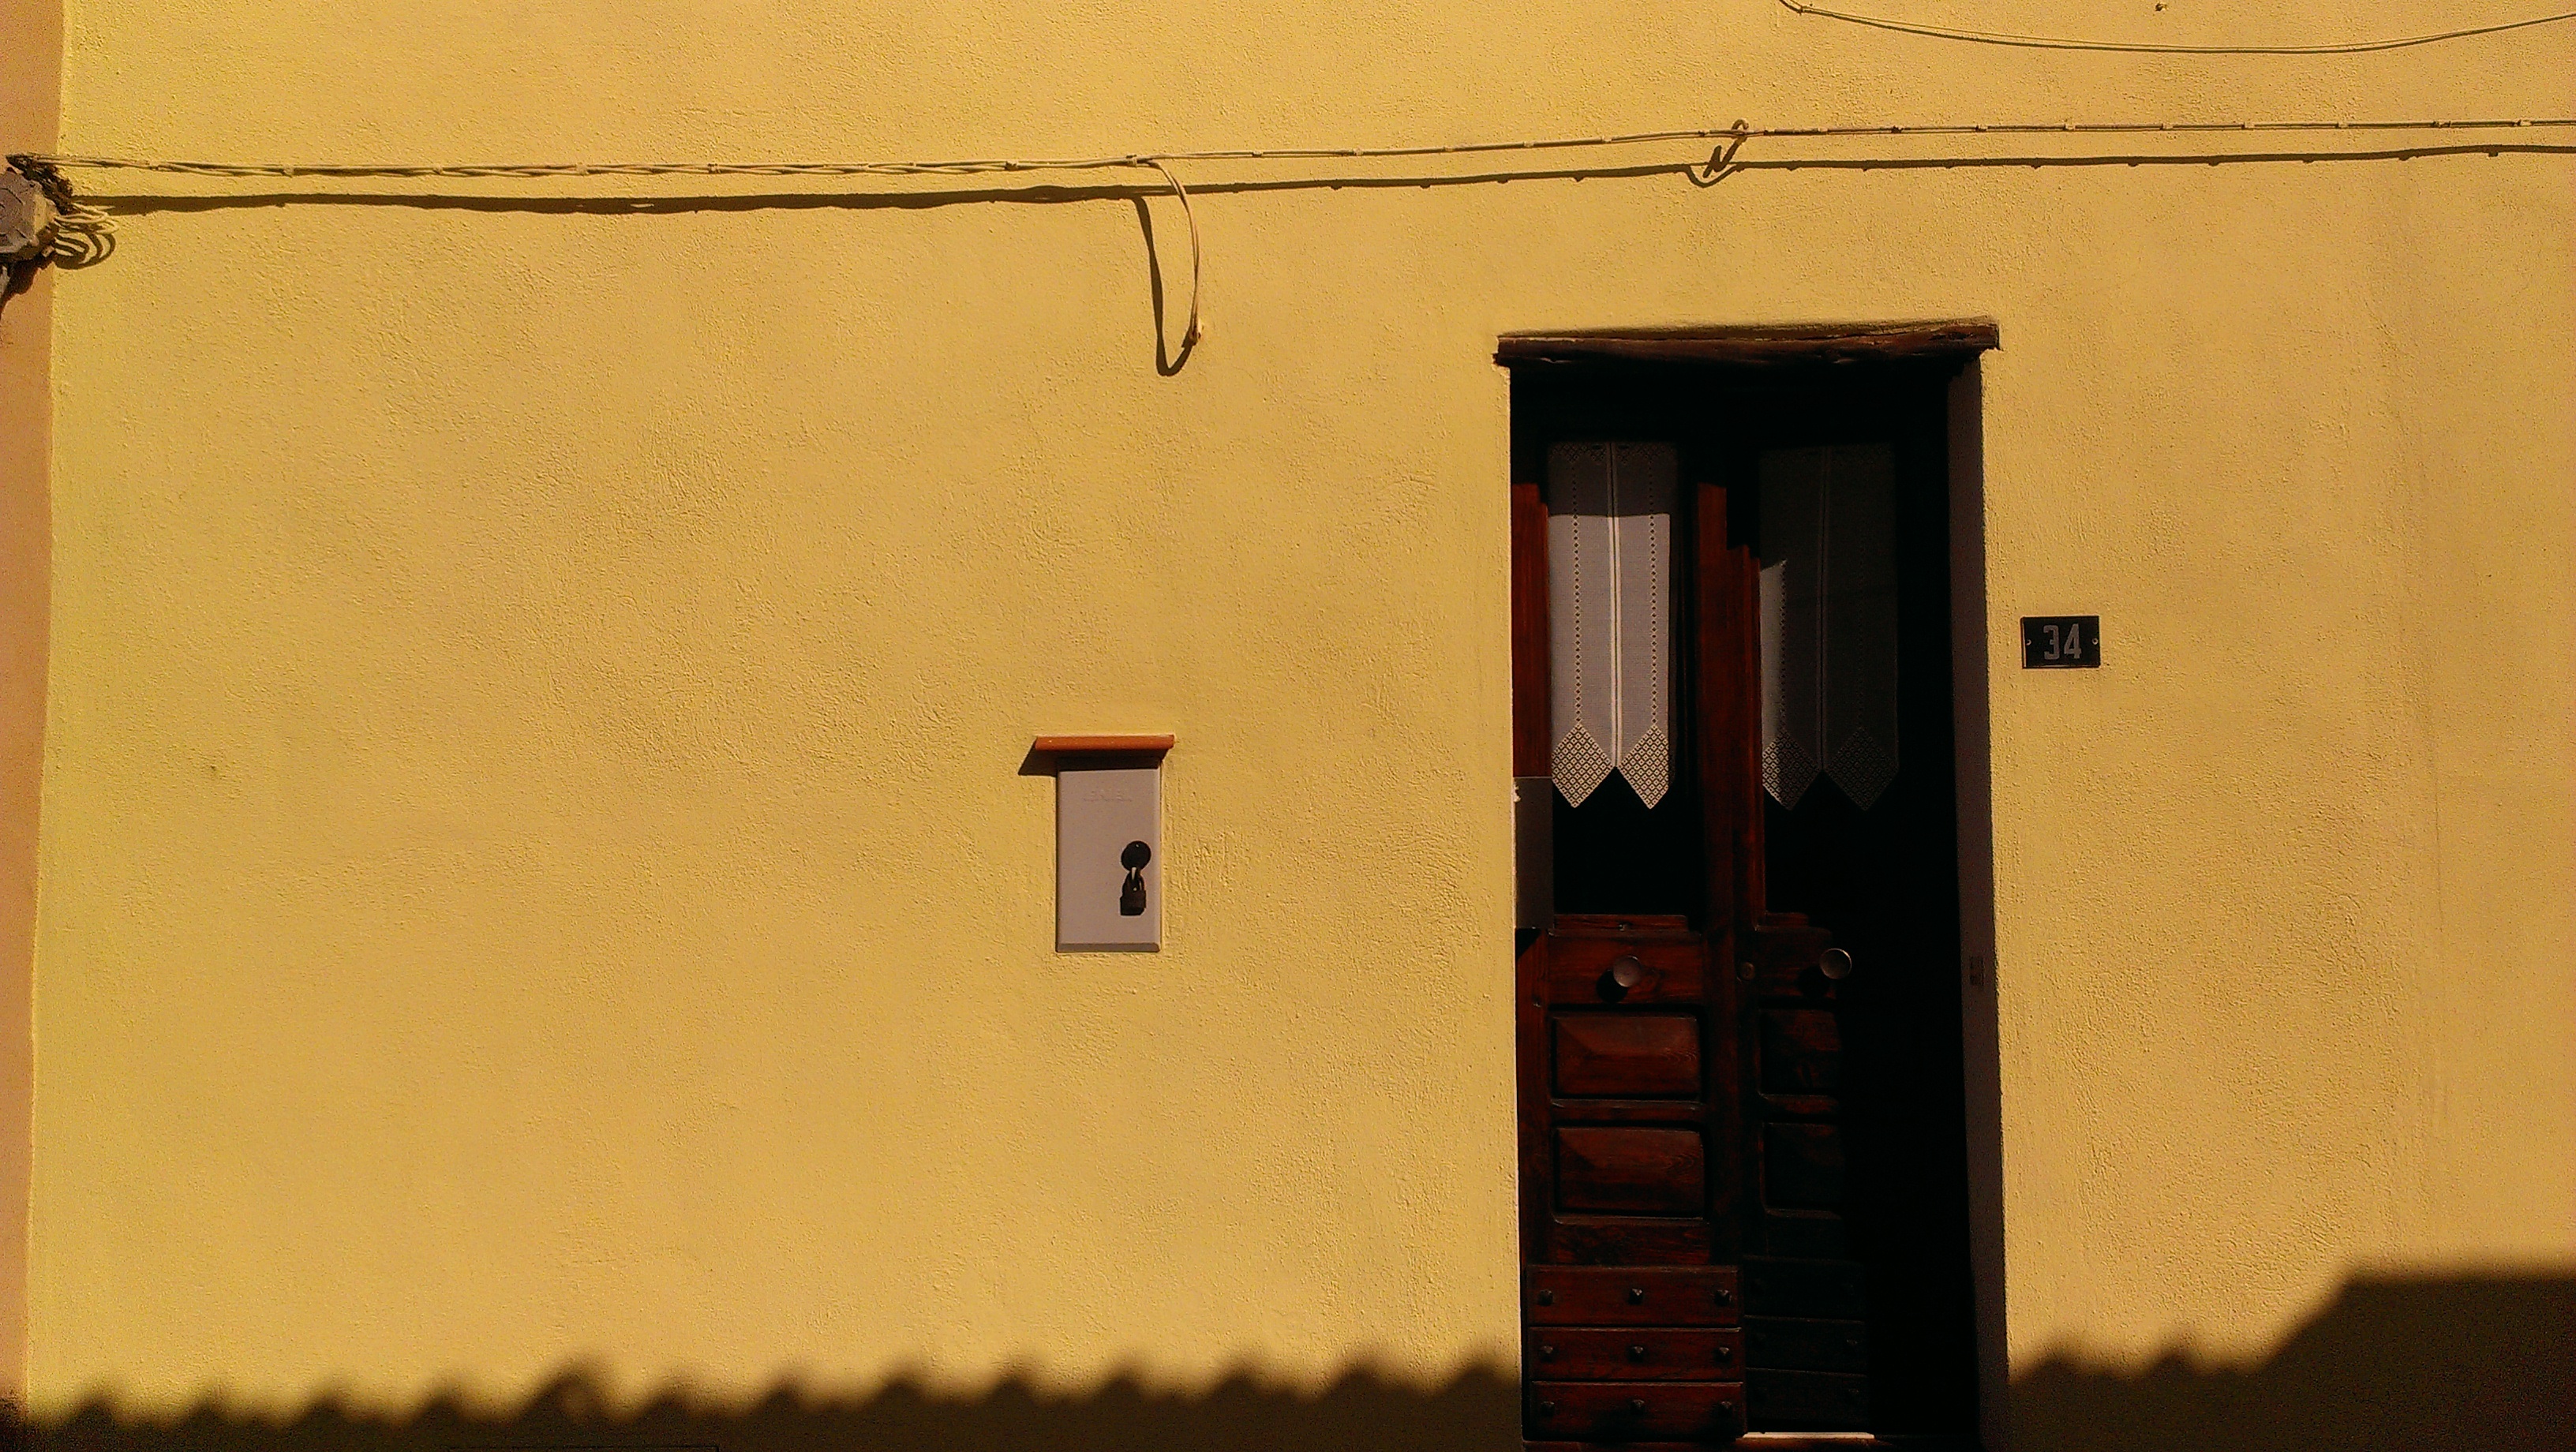
wood, house, window, home, wall, red, color, yellow, lighting, door, interior design, design, shape, window covering